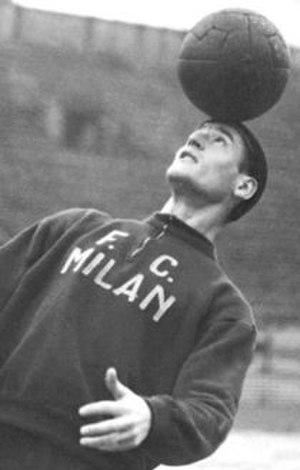
Nils Liedholm, né le 8 octobre 1922 à Valdemarsvik en Suède et mort le 5 novembre 2007 à Cuccaro Monferrato en Italie, est un footballeur international suédois.